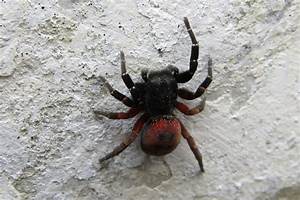
Label: ragno